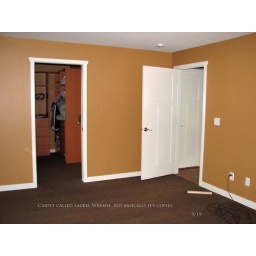
Doors and hardware. Wall color and carpet. The window coverings will be Silhouettes with drapery over the top.